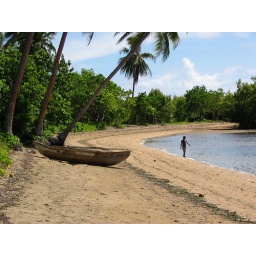
The beach to meet the transport boat is scenic, and out in the middle of nowhere.